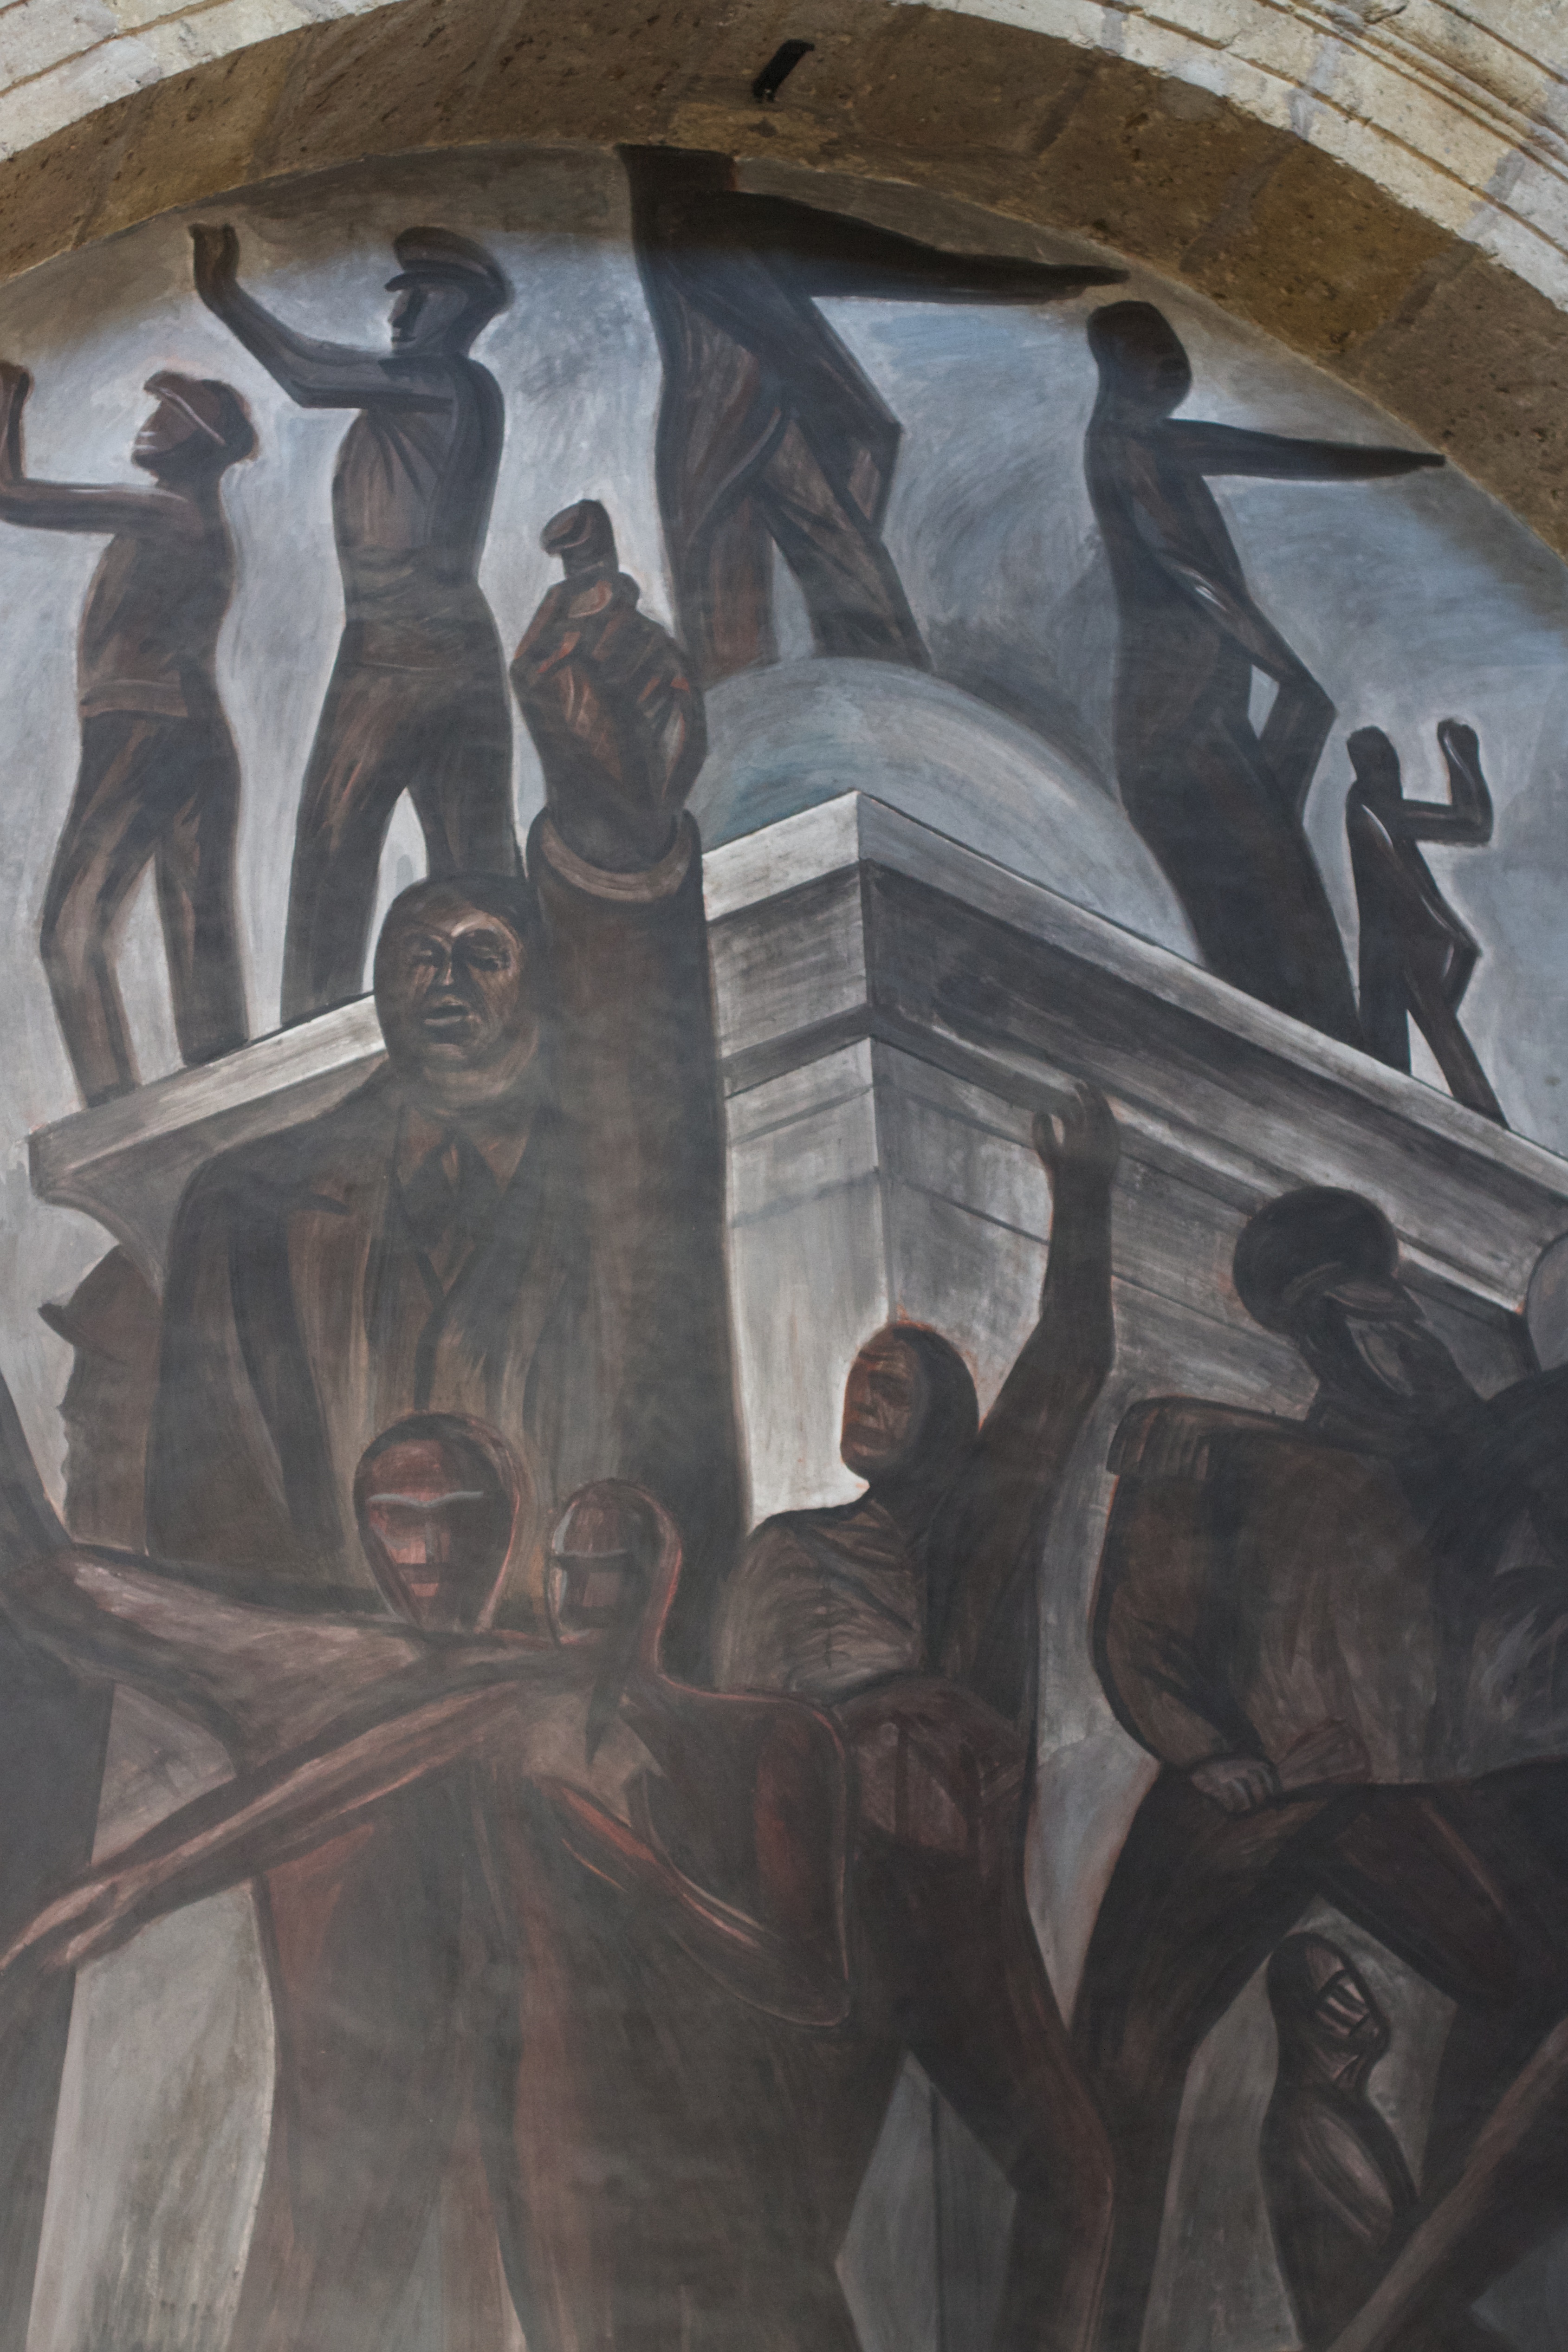
monument, statue, painting, sculpture, art, mural, carving, relief, mythology, ancient history